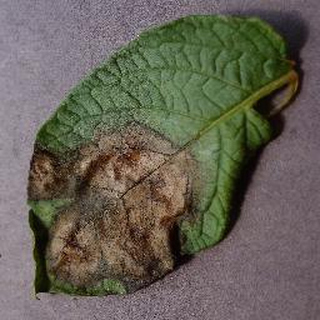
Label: potato_late_blight